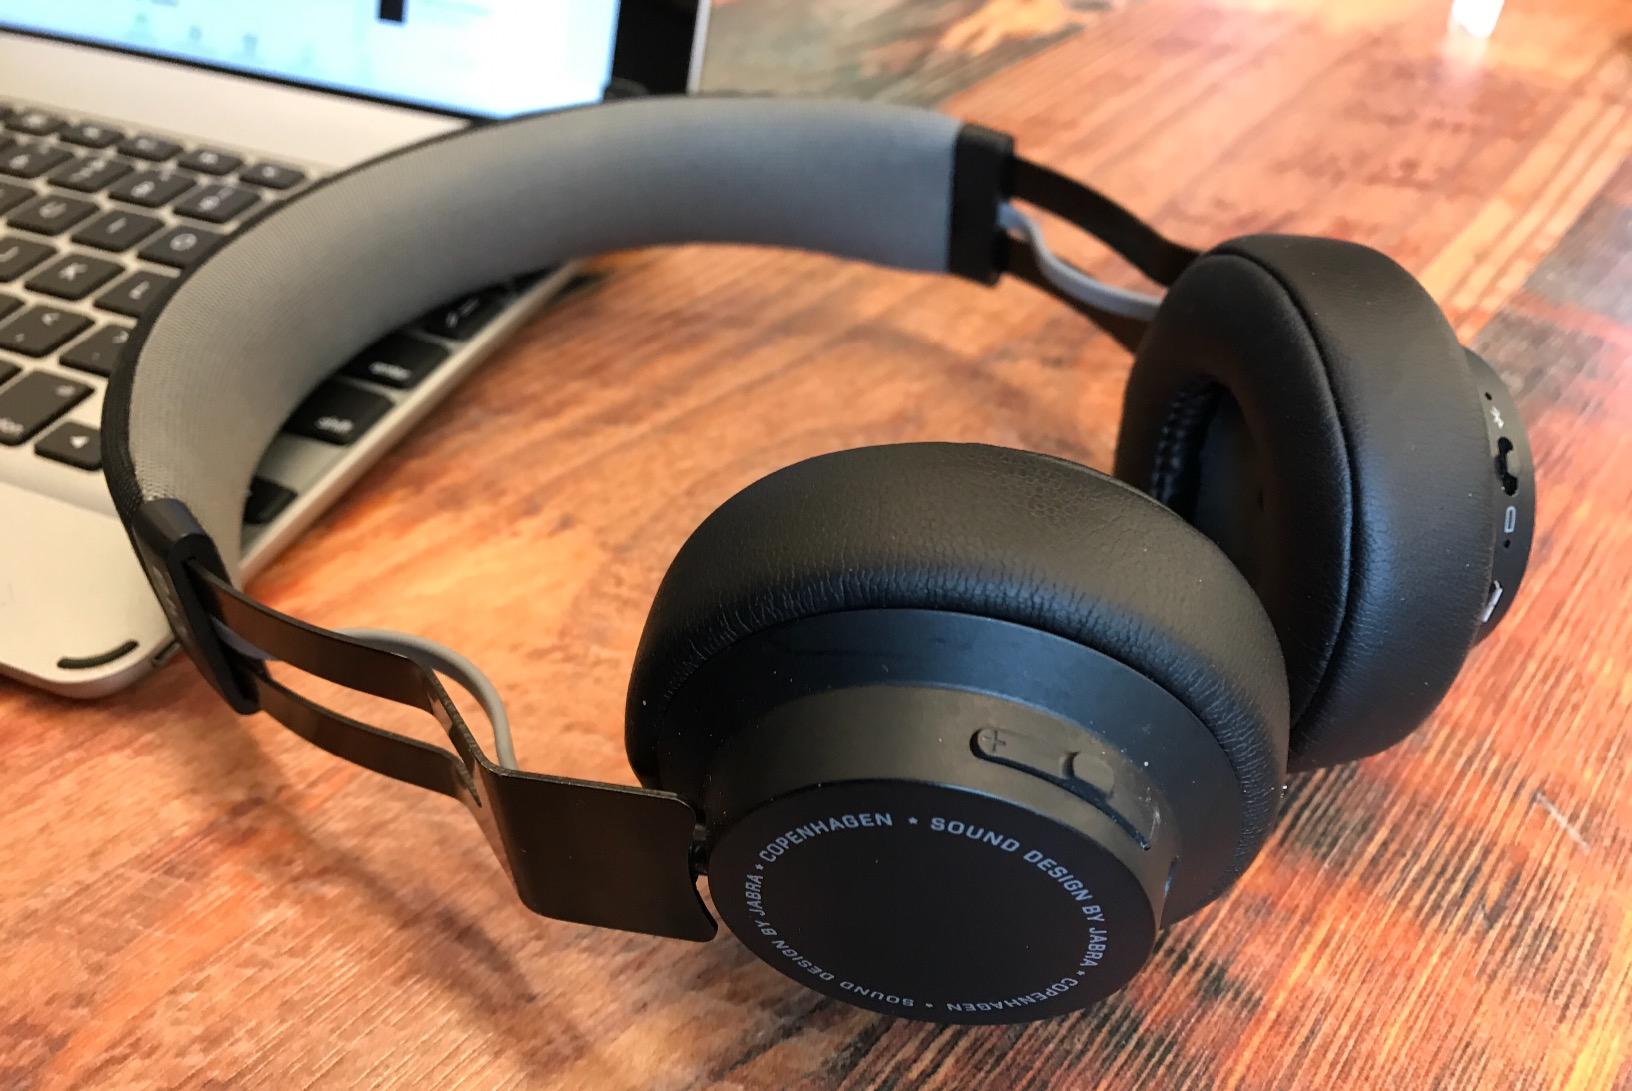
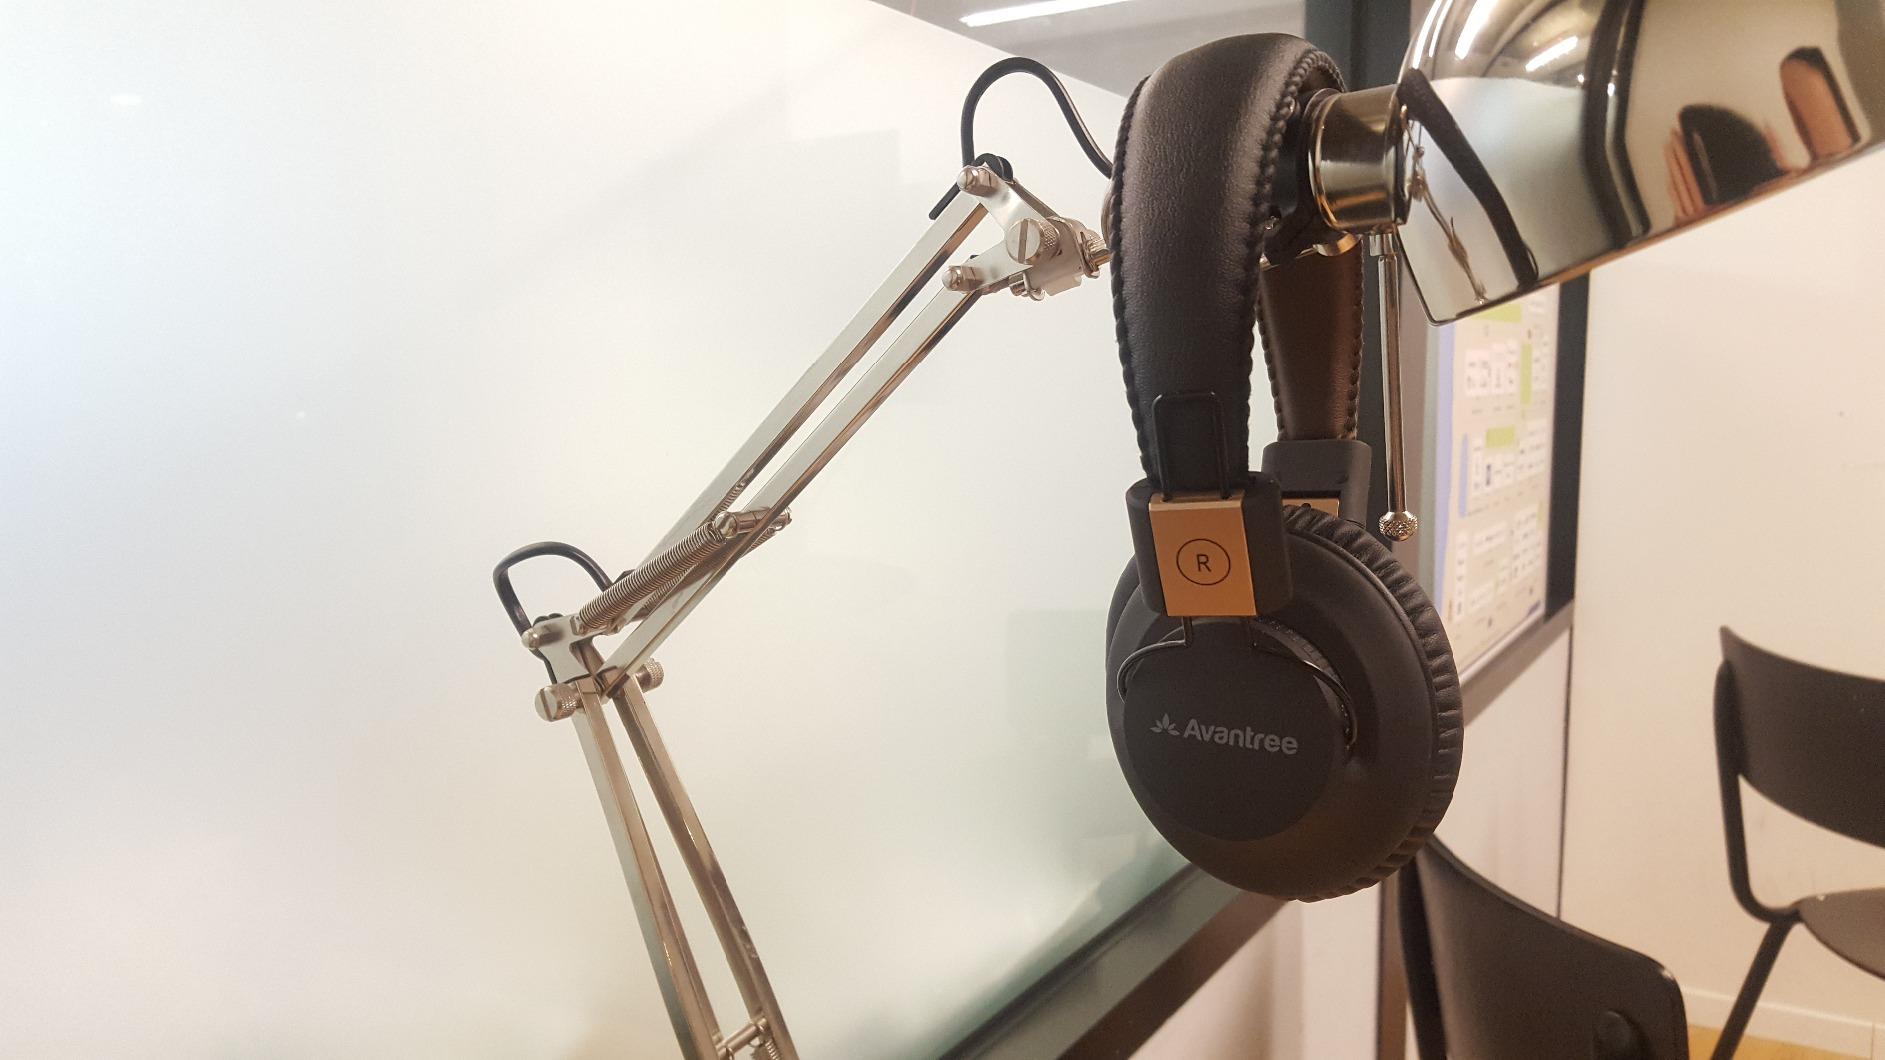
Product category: headphones
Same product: no